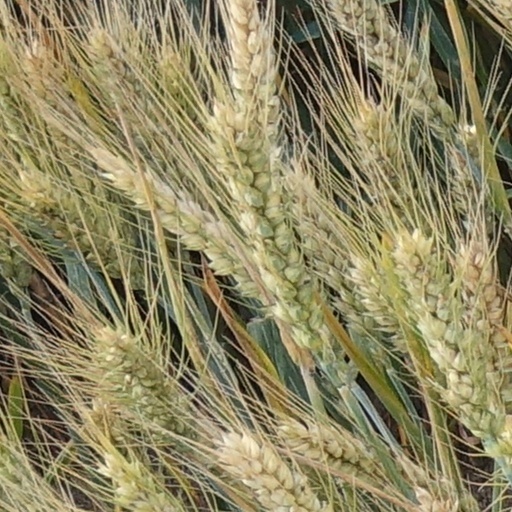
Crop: wheat